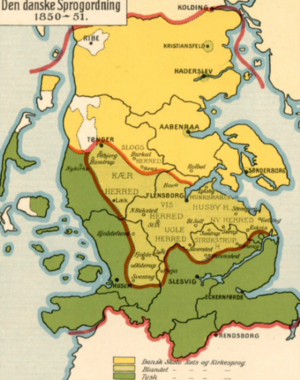
August Regenburg
Sprogreskripters områder i Sønderjylland
Gustav Rosendal - Den danske sprogordning fra 1913
Theodor August Jes Regenburg var en dansk-slesvigsk departementschef og stiftamtmand.